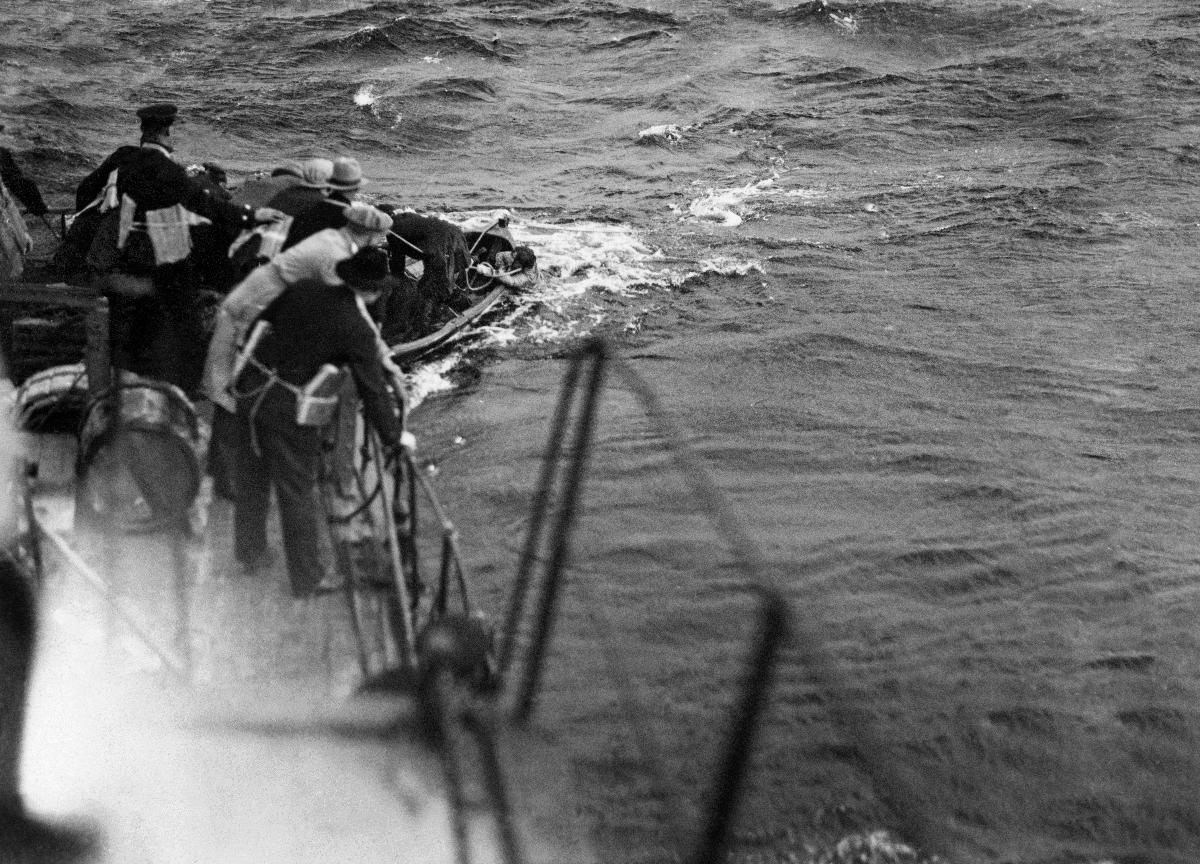
Kuru -laivan haaksirikko Näsijärvellä
The shipwreck of the ship Kuru in lake Näsijärvi
sisällön kuvaus: Höyrylaiva Kurun haaksirikko Näsijärvellä 7.9.1929. Näsijärvi -laivan miehistö auttaa veden varaan joutuneita veneeseen. content description: The shipwreck of the steam ship Kuru in the Lake Näsijärvi 7.9.1929. The crew of the ship Näsijärvi helping people from the water aboard boat.
Vuosi: 1929
Paikka: Suomi; Suomi, Pirkanmaa, Tampere; , Näsijärvi
Aiheet: haaksirikot; laivaonnettomuudet; laivat; höyrylaivat; pelastustoiminta; shipwrecks (marine accidents); ships; steamboats; rescue operations; disasters; shipwrecks; steam ships; rescue service; skeppsbrott; fartyg; ångbåtar; räddningsverksamhet